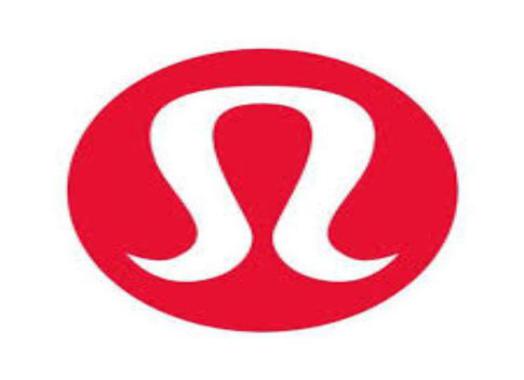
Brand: lululemon athletica-1
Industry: Sports